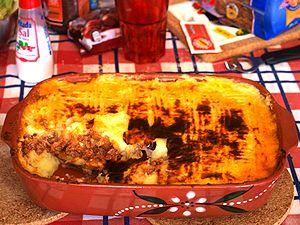
La cuisine portugaise est la cuisine traditionnelle du Portugal.
L'empadão est un plat traditionnel de la cuisine portugaise, qui est consommé couramment tant au Brésil qu'au Portugal.